Madan Lal Vaid

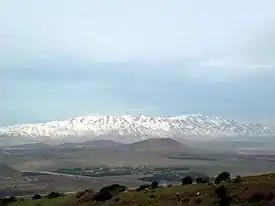
Now serene, Mount Hermon was part of the WWII warzone

Raizada Major Madanlal Vaid (Hindi: रैज़ादा मेजर मदनलाल वैद, Punjabi: ਰਾਏਜ਼ਾਦਾ ਮੇਜਰ ਮਦਨਲਾਲ ਵੈਦ) was an officer in the Jammu and Kashmir Rifles regiment of the British Indian Army until the Independence of India in 1947, and subsequently first in the Jammu-Kashmiri Army and then in the Indian Army (after the Jammu-Kashmiri Army was integrated into it). For his bravery in World War II, he was awarded the Military Cross.